Stellar age estimation

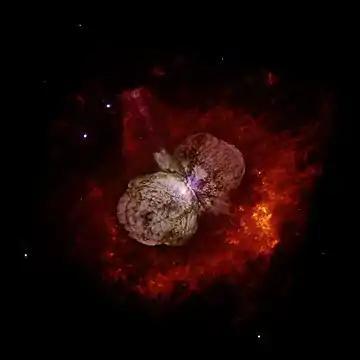
Eta Carinae, a star system that is violently ejecting gas

Various properties of stars can also be used to determine their age. For example, the Eta Carinae system is emitting large quantities of gas and dust. These enormous outbursts can be used to infer that the star system is nearing the end of its life, and will explode as a supernova within a relatively short period of astronomical time. Very large stars like VY Canis Majoris, one of the largest stars known, together with NML Cygni, VX Sagittarii and Trumpler 27-1 all have radii larger than that of the average orbital radius of Jupiter in the Solar System, thus showing that they are in extremely late evolutionary stages. Betelgeuse in particular is expected to die in a supernova explosion within the next million years.